San Benedetto del Tronto Waterfront

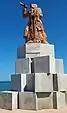
Fisherman monument

It is bordered by lush gardens, a pine forest, tennis courts, a skating rink and a building, the ""Palazzina Azzurra"", the city's local historian, on the mouth of the Albula stream that determines the end of the first stretch, to the south of which the most touristy area, with beachside resorts on one side and villas and hotels on the other side of the road. A peculiar feature of the waterfront is the abundant presence of palm trees (mainly "Phoenix canariensis" and "Phoenix sylvestris") which have become a bit of a city symbol (today, between public and private gardens and along the city avenues, there are a total of about 8,000 palm trees of various species) in the tourist sense, having taken the same tourist promotion company the name of Riviera delle Palme. The initial stretch of the seafront was and is characterised by the presence of dozens of Liberty style villa's.